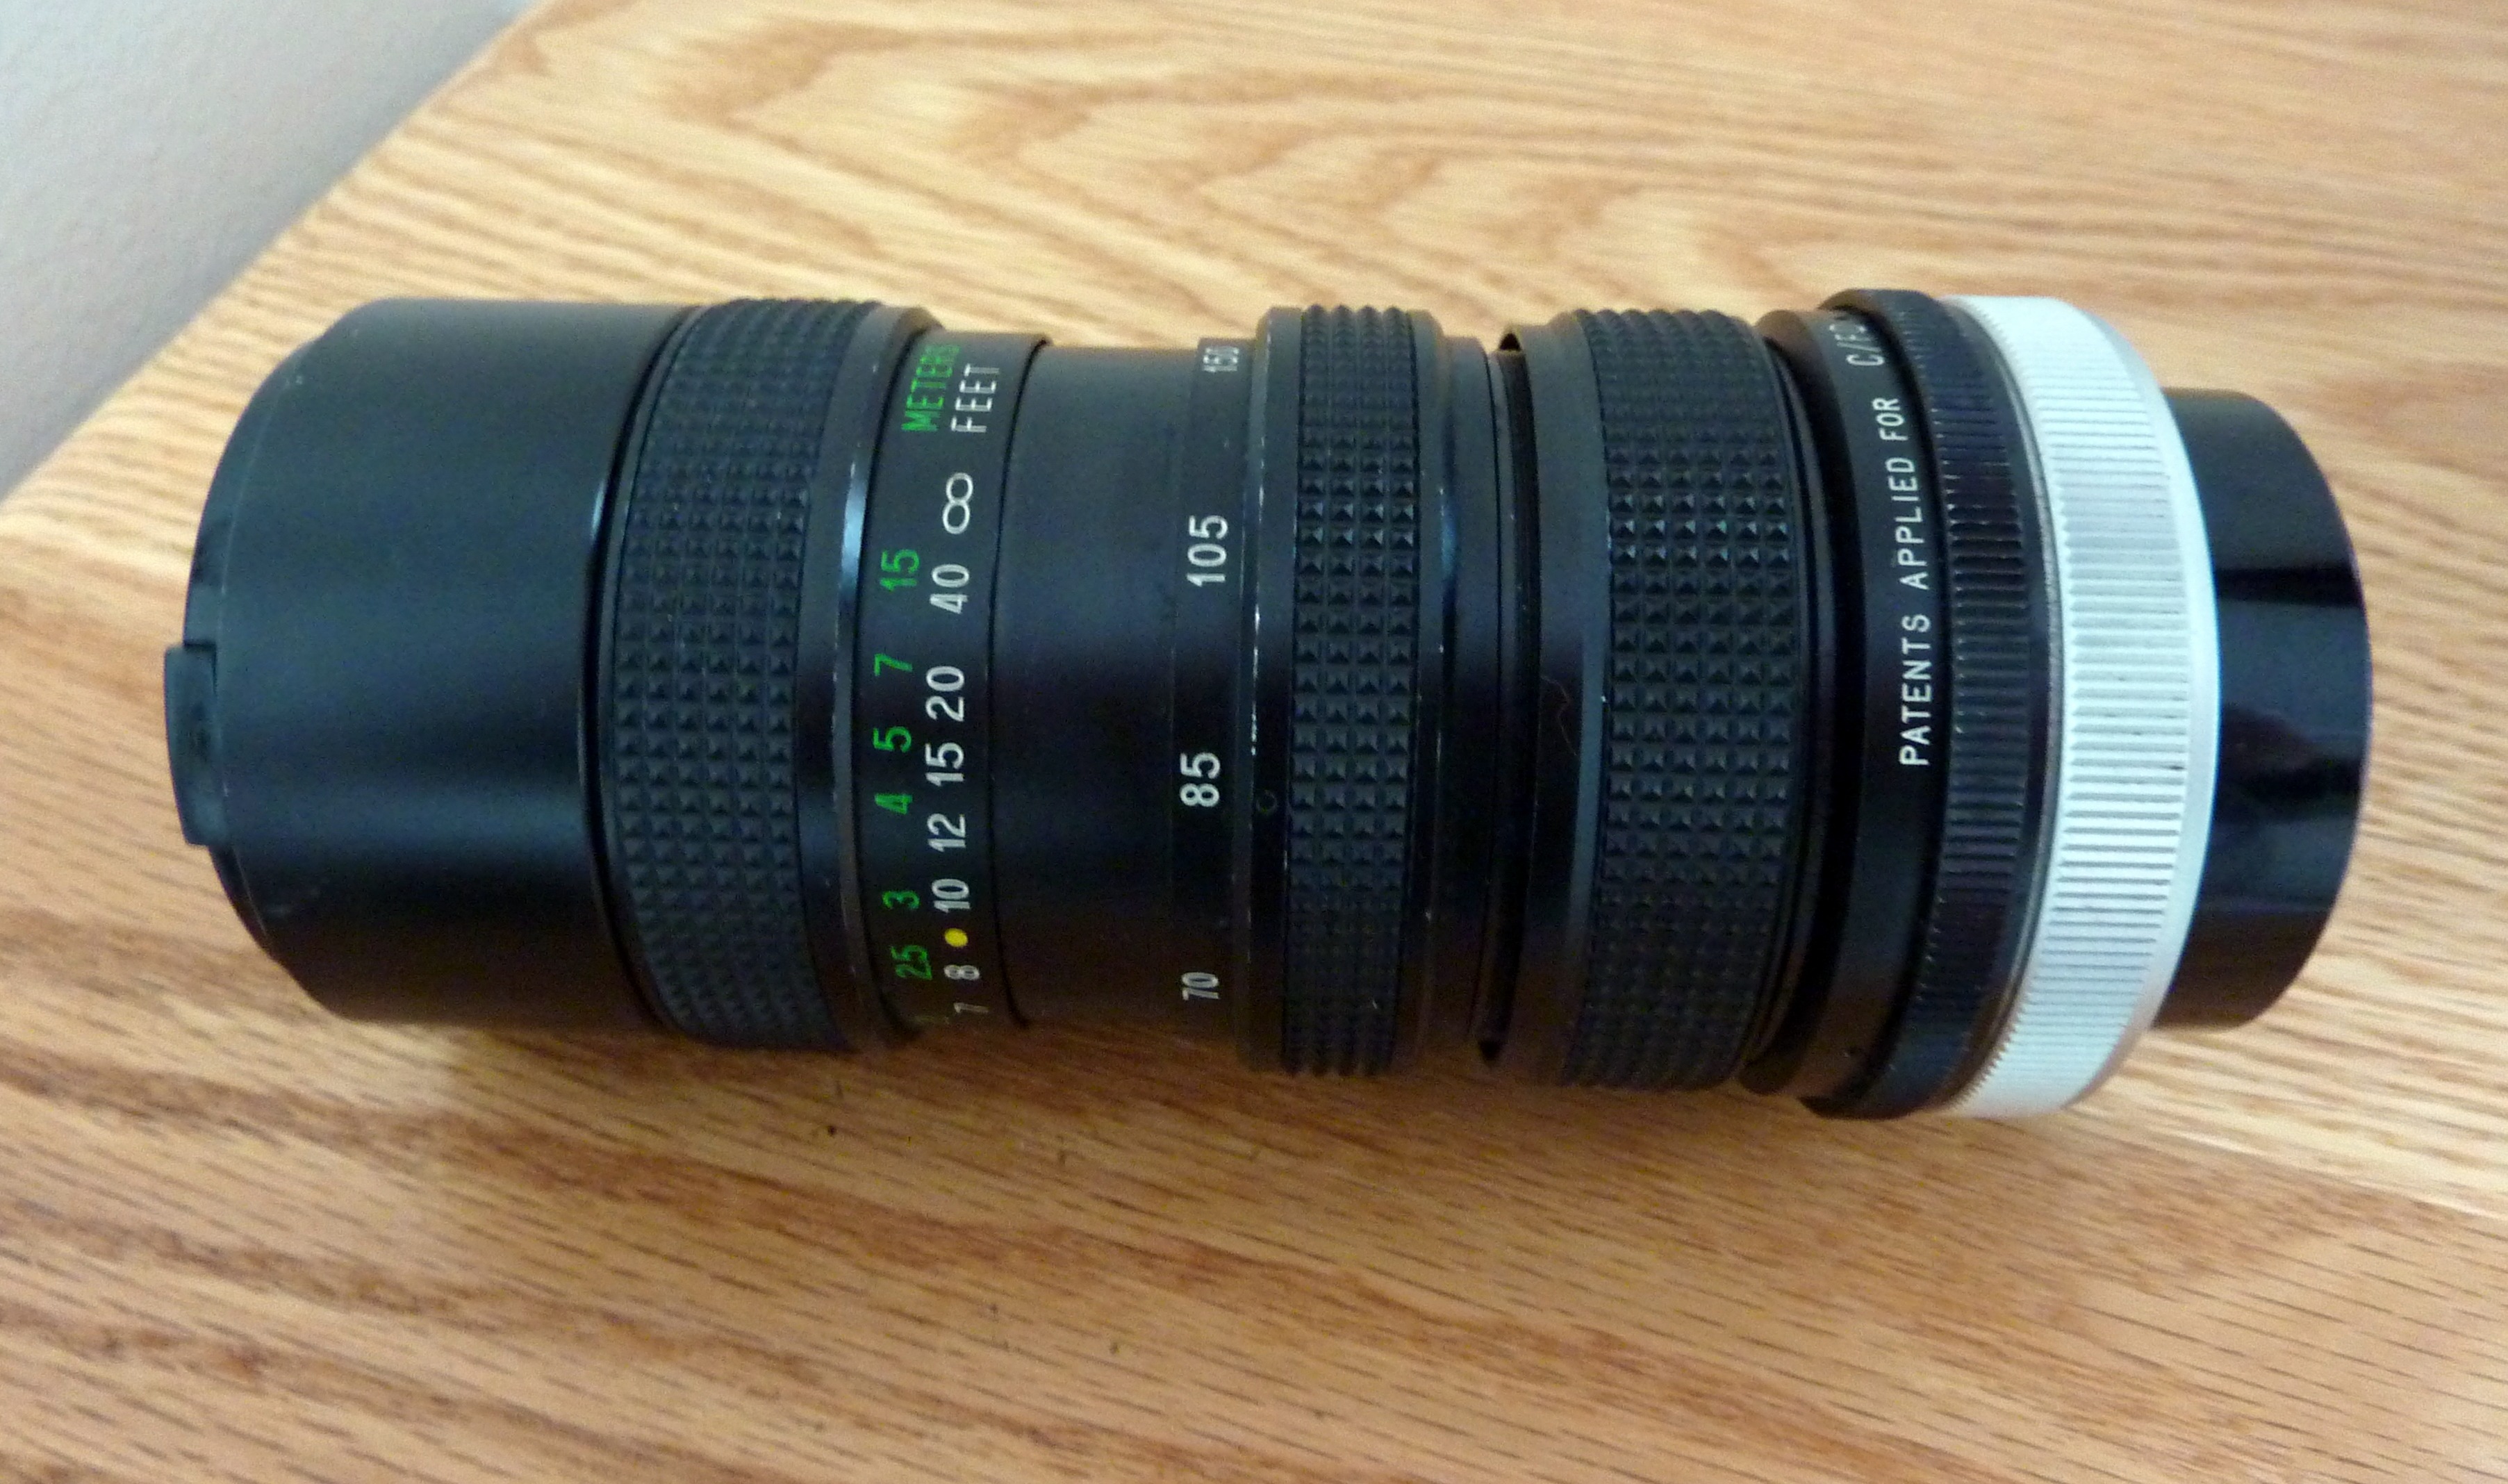
camera, photography, photographer, lens, equipment, pictures, focus, zoom, camera lens, aperture, optical, zoom lens, magnify, focal length, man made object, cameras optics, professional photographer, vivitar